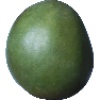
Label: Mango 1